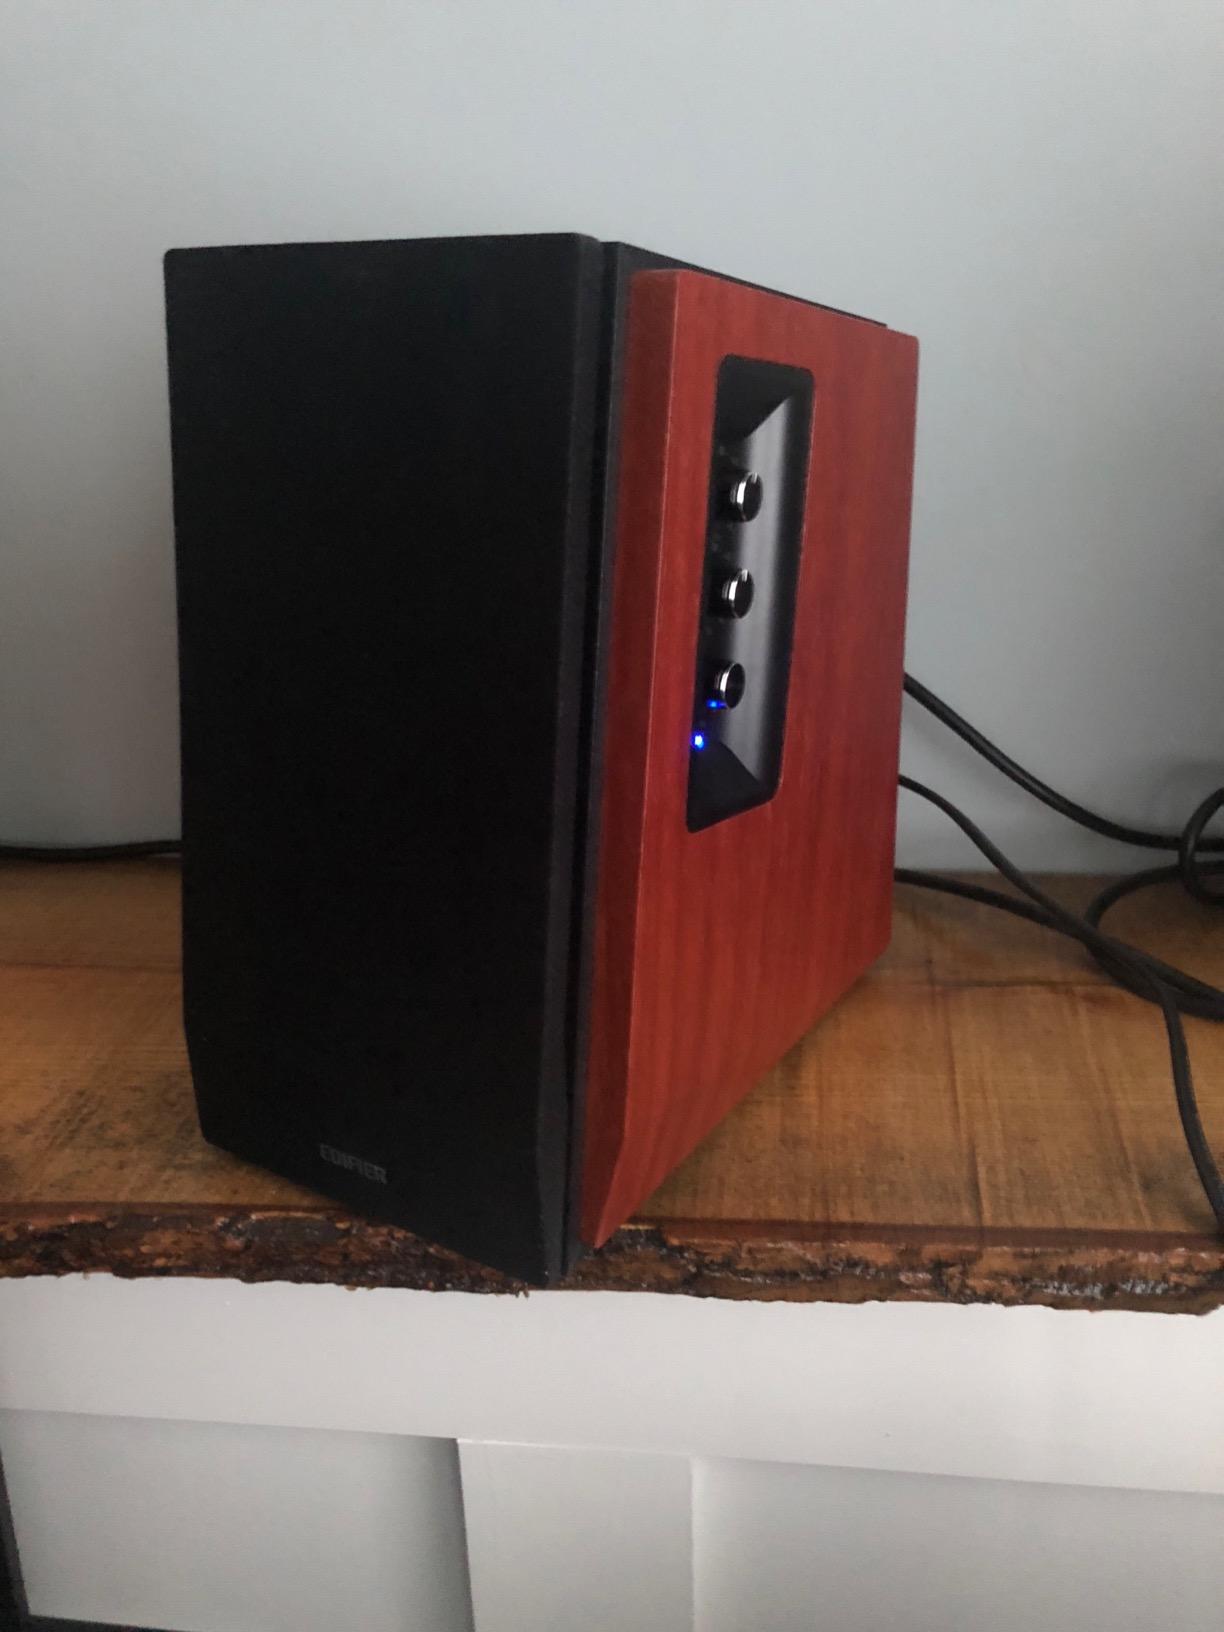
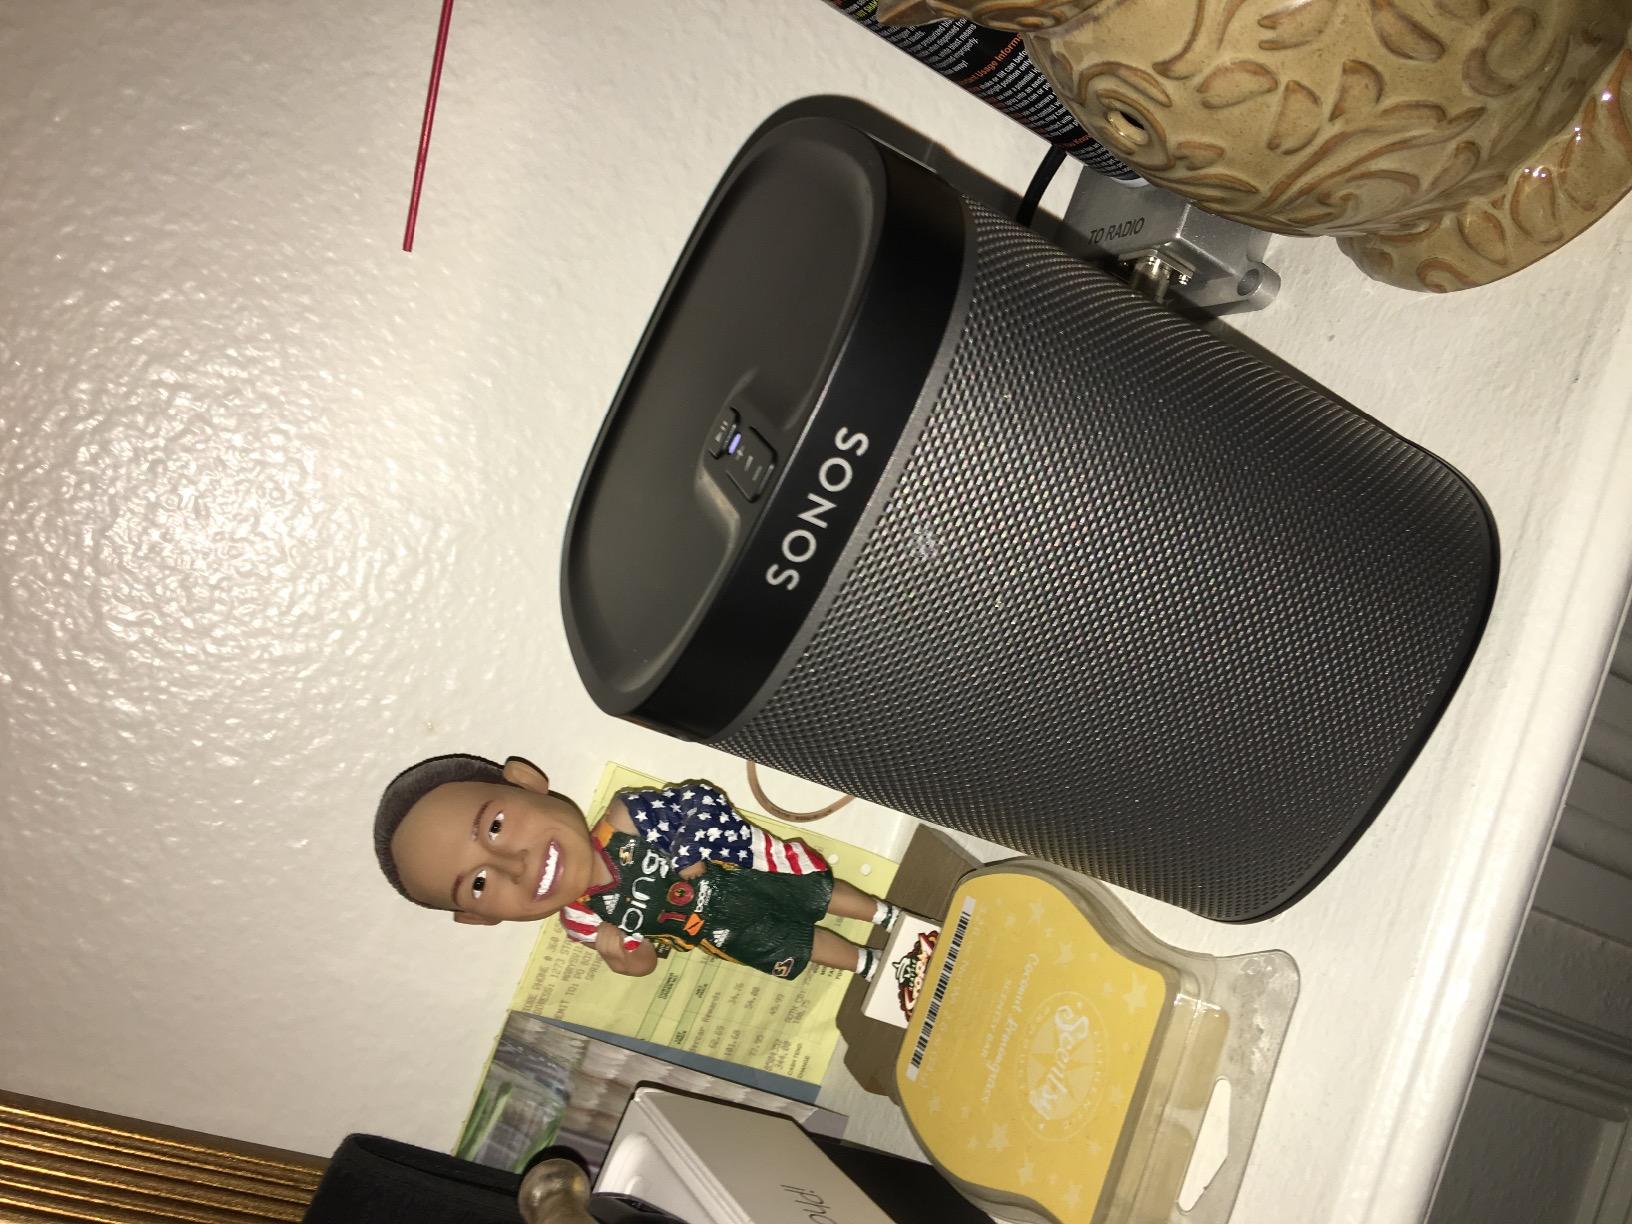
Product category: speaker
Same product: no